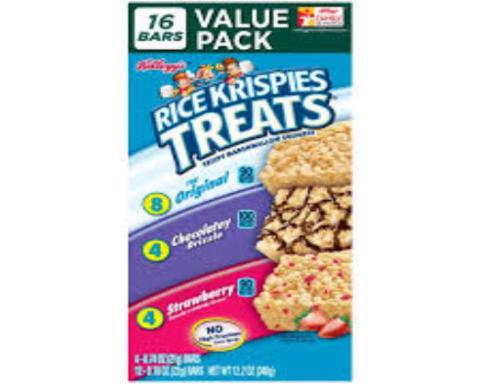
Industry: Food